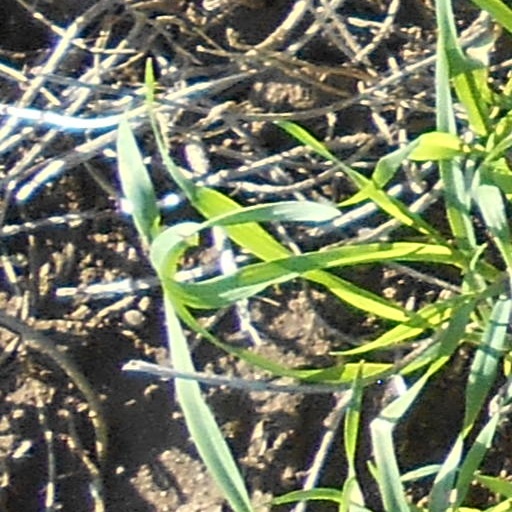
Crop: wheat